Monticello

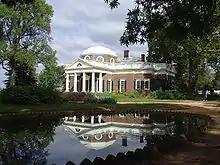
Monticello and its reflection

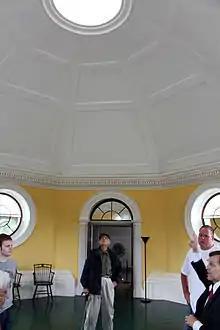
Under the dome

Monticello was the primary residence and plantation of Thomas Jefferson, a Founding Father, author of the Declaration of Independence, and the third president of the United States. Jefferson began designing Monticello after inheriting land from his father at the age of 14. Located just outside Charlottesville, Virginia, in the Piedmont region, the plantation was originally , with Jefferson using the forced labor of enslaved black people for extensive cultivation of tobacco and mixed crops, later shifting from tobacco cultivation to wheat in response to changing markets. Due to its architectural and historic significance, the property has been designated a National Historic Landmark. In 1987, Monticello and the nearby University of Virginia, also designed by Jefferson, were together designated a UNESCO World Heritage Site. The United States nickel has featured a depiction of Monticello on its reverse every year since 1938 with the exception of 2004-05.